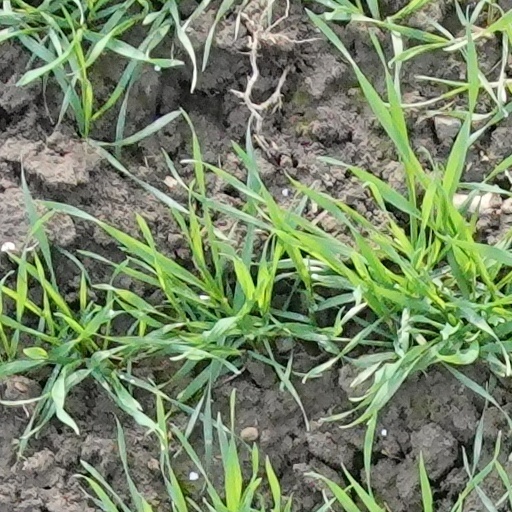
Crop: wheat